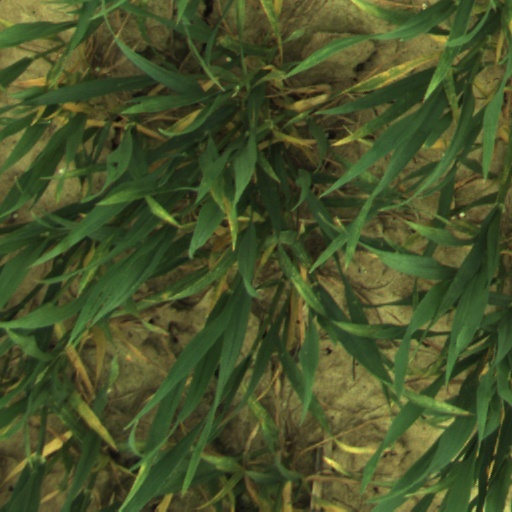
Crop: wheat